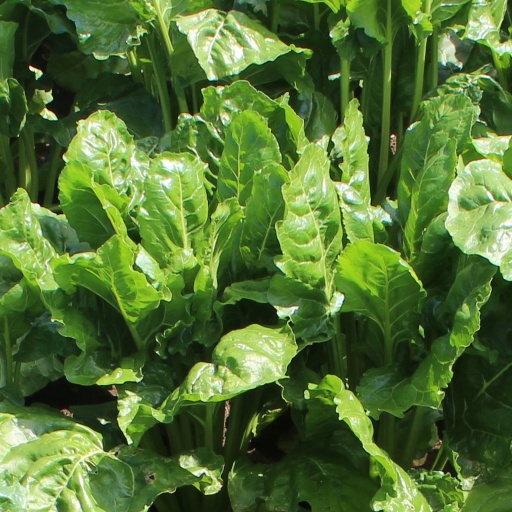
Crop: sugar beet